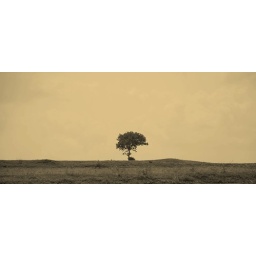
A lonely tree standing alone in the forest plains....